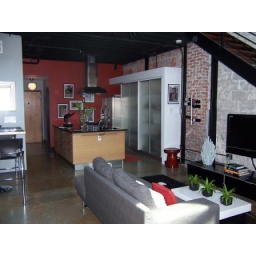
Bulthaup style kitchen with Bosch appliances - convection oven, microwave with built in toaster, gas range with modern hood.